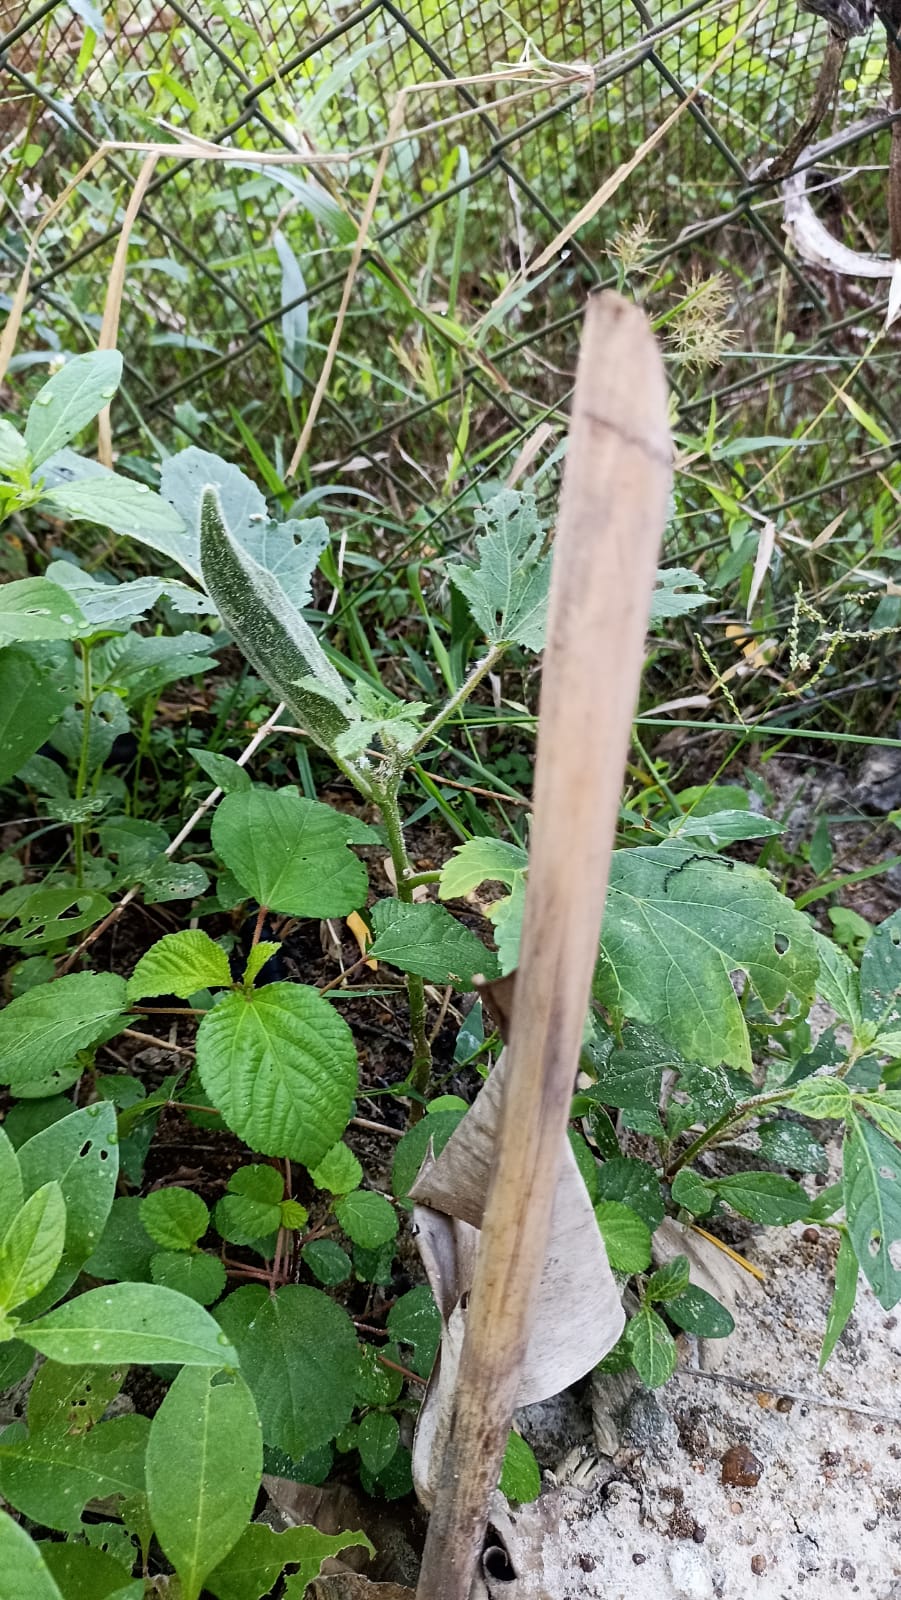
Label: Over-mature